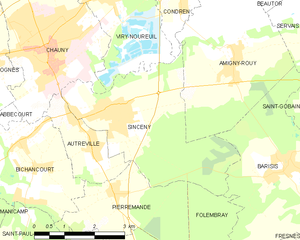
Carte des communes françaises: Sinceny